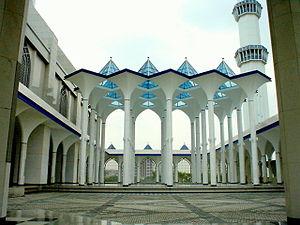
La mosquée Sultan Salahuddin Abdul Aziz, en malaisien Masjid Sultan Salahuddin Abdul Aziz Shah, est une mosquée située à Shah Alam dans l'état du Selangor en Malaisie. Environ 24 000 personnes peuvent s'y rassembler, soit la deuxième plus grande capacité pour une mosquée en Asie du Sud-Est après la mosquée Istiqlal de Jakarta.